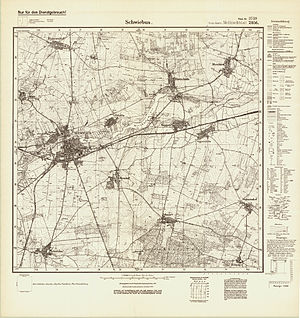
Målebordsblad / Tyskland
Tysk målebordsblad i sort-hvid preussisk layout i målestok 1:25.000, over området omkring Świebodzin i det vestlige Polen.
Et målebordsblad er et detaljeret topografisk landkort i stor målestok, som er opmålt i terrænet vha målebord. Målebordsblade, som oprindeligt blev fremstillet til militært brug, fungerede som grundkort, hvorfra kort i mindre målestok kunne udarbejdes. Et målebordsblad dækker normalt, afhængig af det pågældende land og kortsystem, et areal på i størrelsesordenen 50-200 km², og der kræves derfor typisk flere hundrede eller tusinde blade for at dække et helt land.